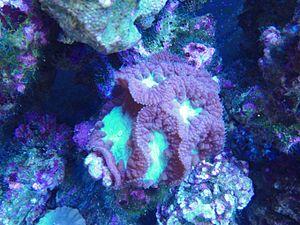
Blastomussa est un genre de scléractiniaires. Bien que parfois assigné à la famille des Mussidae, ce genre est actuellement considéré comme de position incertaine au sein de l'arbre phylogénique des coraux durs.